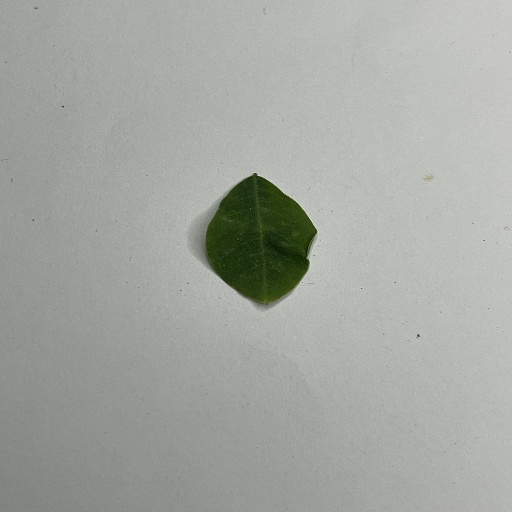
Species: Sojina
Leaf condition: Bacterial Spot